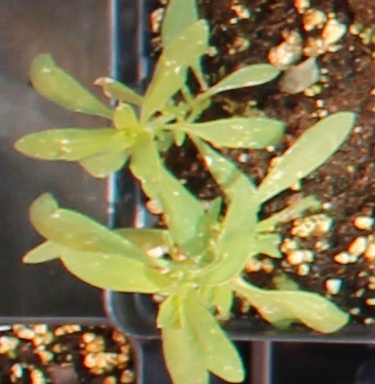
Label: Kochia